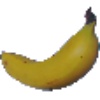
Label: Banana 1